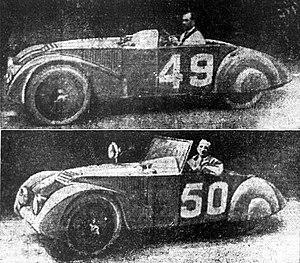
Robert Sénéchal-Albéric Loqueheux (49) et Raymond Glaszmann-Manso de Zuniga (50),vainqueurs des coupes bi- (50) et tri- (49) ennales pour Chenard et Walker, avec des moteurs de 1.1L (24 heures du Mans 1925)
Les 24 Heures du Mans 1925 sont la 3ᵉ édition de l'épreuve et se déroulent les 20 et 21 juin 1925 sur le circuit de la Sarthe.